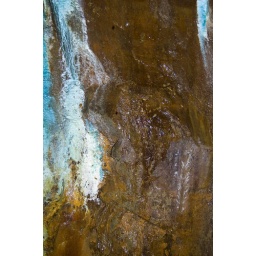
There is constant water in the shafts, with that water comes dissolved minerals that over time cake up on the walls.